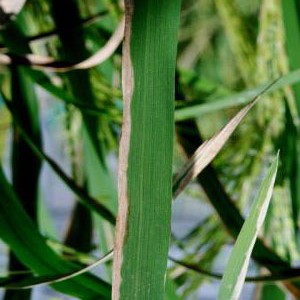
Disease: Bacterialblight